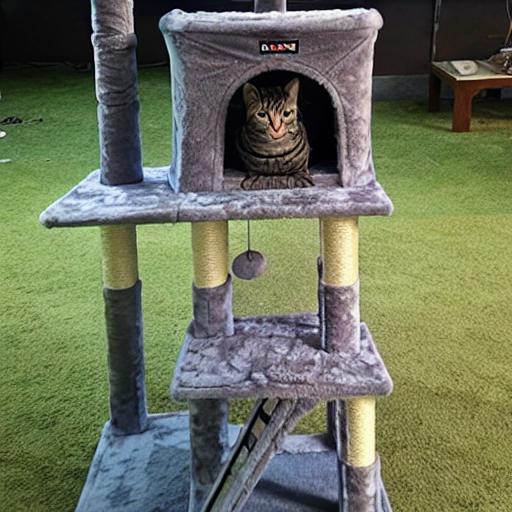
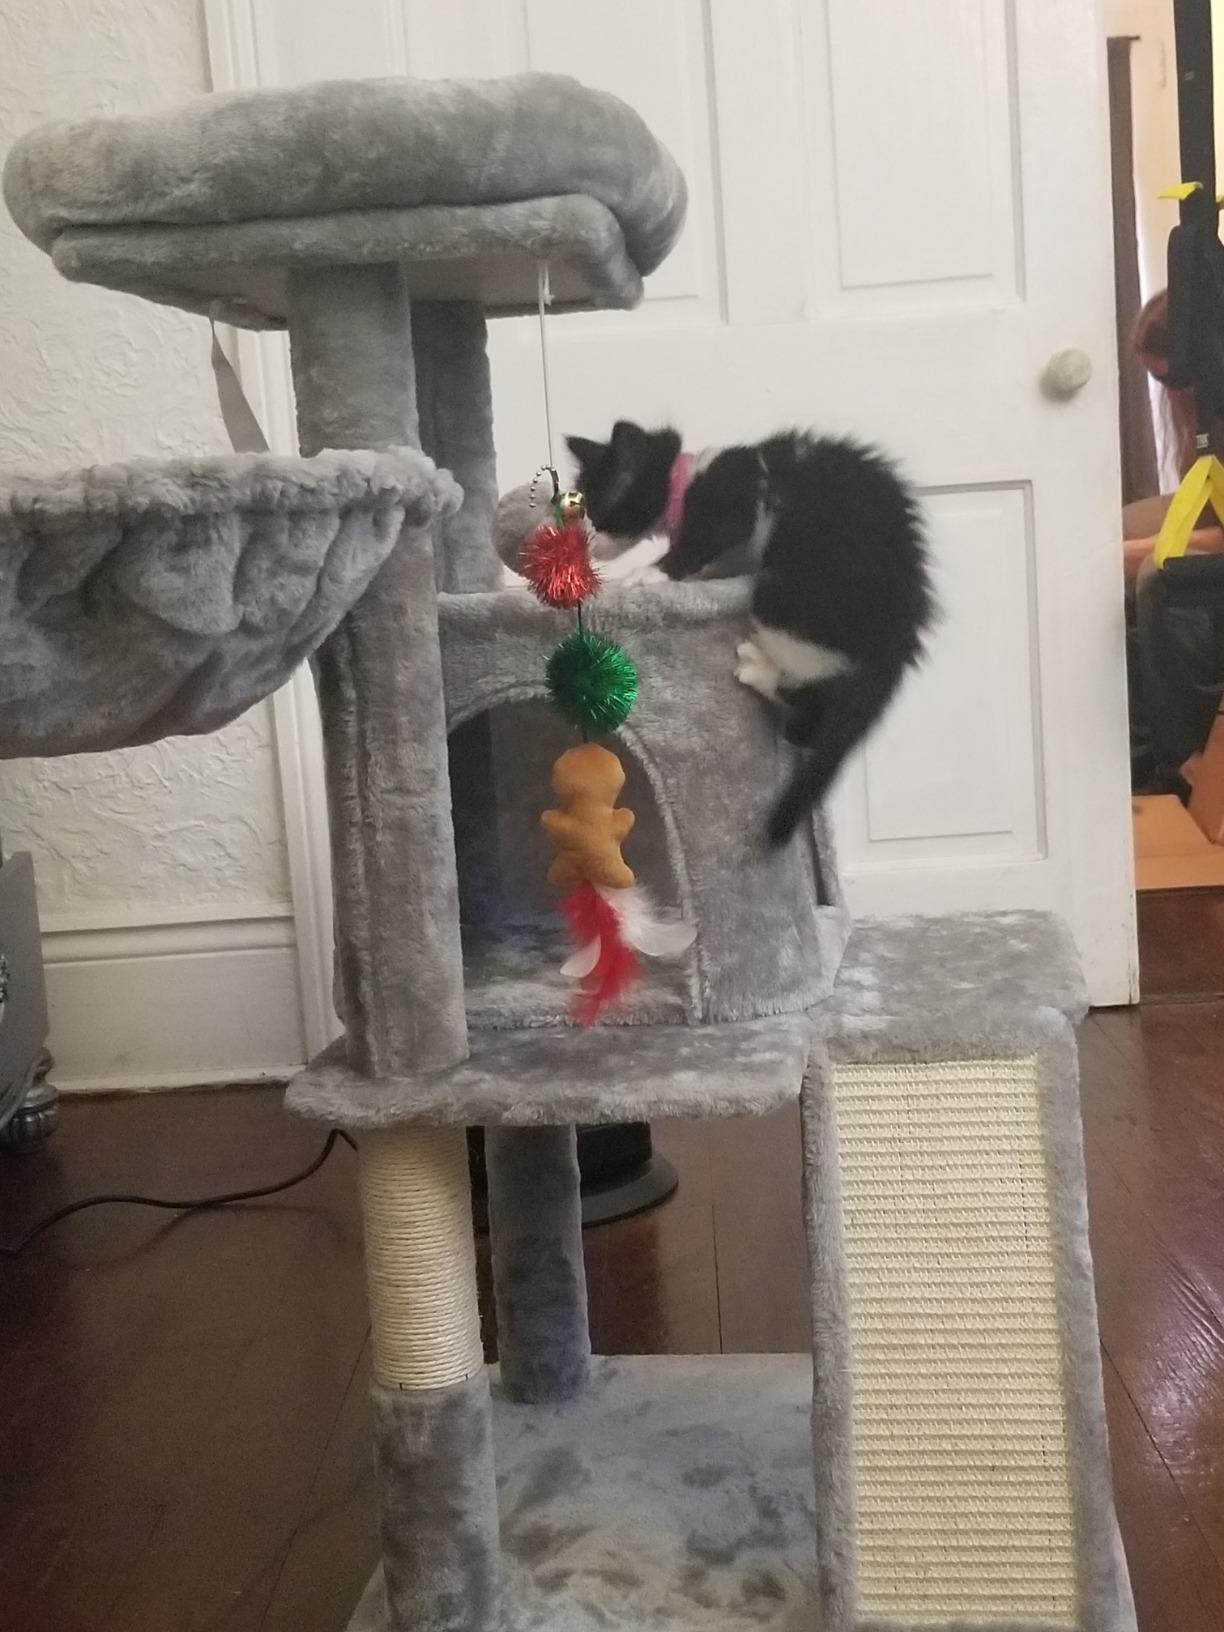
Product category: items_cat tree
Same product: no